Ciudad Nezahualcóyotl

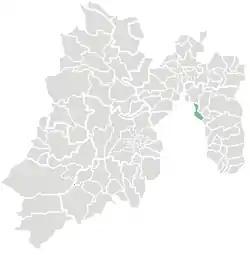
City of Netzahualcoyotl's location within the State of Mexico

The city of Nezahualcóyotl is nearly co extensive with the municipality of Nezahualcóyotl with 99.46% of the municipality's population of 1,110,565 (as of 2010) living within the city limits. Only six localities are considered to be outside the city proper: Colonia Gustavo Baz Prada, Ciudad Jardín, Relleno Sanitario Nezahualcóyotl Segundo, Polígonos, Escuela Laura Riojas de Colosio and 17 de Junio, but the city functions as the local government for these communities. It is the second most populous municipality in the State of Mexico, just below Ecatepec, and the ninth largest in the country. It lies at 2,220 meters above sea level.